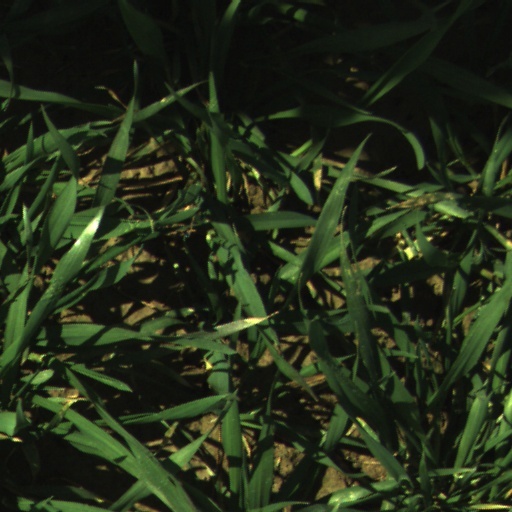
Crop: wheat